Ten-Day War

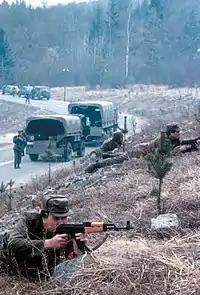
Slovenian Territorial Defence military drills held in March 1991

The Slovenian government resisted these moves and successfully ensured that the majority of Slovenian Territorial Defence equipment was kept out of the hands of the JNA. It also declared in a constitutional amendment passed on 28 September 1990 that its TO would be under the sole command of the Slovenian government. At the same time, the Slovenian government set up a secret alternative command structure, known as the Manoeuvre Structures of National Protection ("Manevrska struktura narodne zaščite", or MSNZ). This was an existing but antiquated institution, unique to Slovenia, which was intended to enable the republic to form an "ad hoc" defence structure, akin to a home guard. It was of negligible importance prior to 1990, with antiquated weapons and few members. However, the DEMOS-led government realised that the MSNZ could be adapted to provide a parallel organisation to the TO that would be entirely in the hands of the Slovenian government.